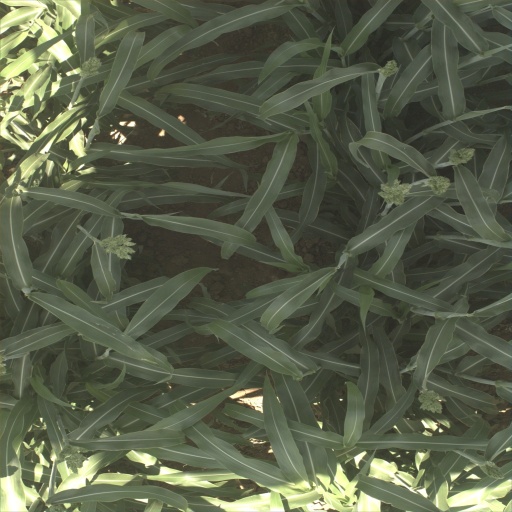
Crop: sorghum